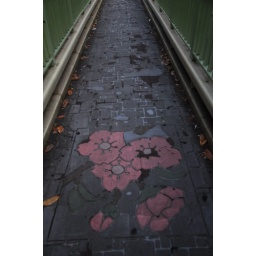
I was walking across the bridge by Yoyogi Youth Hostel and I had to take a picture on the flowers.